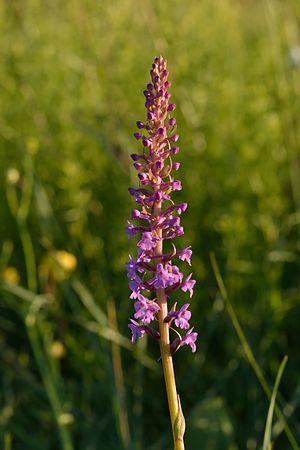
Cette liste de Tracheophyta de Bosnie-Herzégovine, ainsi que d’espèces introduites est un aperçu incomplet d’espèces de mousses, de fougères, de gymnospermes et d’angiospermes citées dans la littérature disponible en langues bosniaque, croate, serbe et serbo-croate. Cet aperçu n’inclue pas des espèces cultivées ni celles occasionnellement introduites.